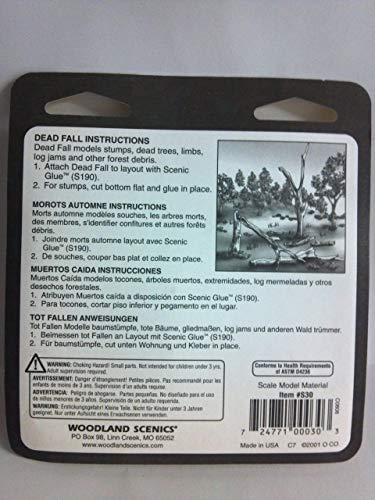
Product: Dead Fall Branches .5oz- 1/pkg
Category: Toys & Games | Hobbies | Trains & Accessories | Accessories | Scenery
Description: Use this natural, realistic product to model fallen or standing dead trees and stumps.
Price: $7.99